Christmas traditions

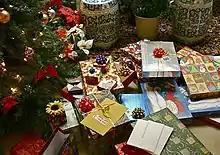
Christmas gifts under a Christmas tree

Christmas cards are illustrated messages of greeting exchanged between friends and family members during the weeks preceding Christmas Day. The traditional greeting reads "wishing you a Merry Christmas and a Happy New Year", much like that of the first commercial Christmas card, produced by Sir Henry Cole in London in 1843. The custom of sending them has become popular among a wide cross-section of people with the emergence of the modern trend towards exchanging E-cards.